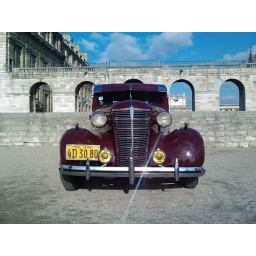
my buddy's 1938 Chevy, just in from California, parked in front of the castle of Vincennes for the monthly car meet